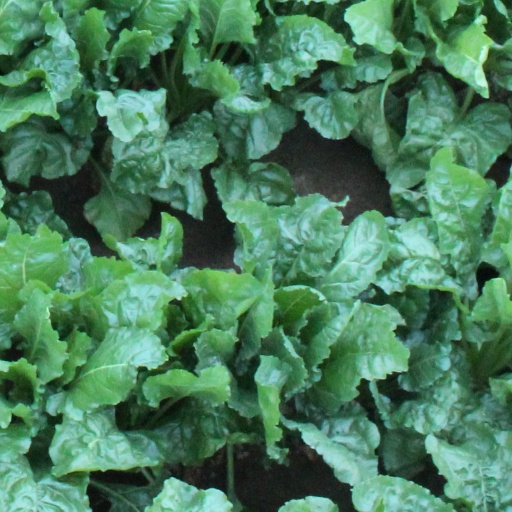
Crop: sugar beet